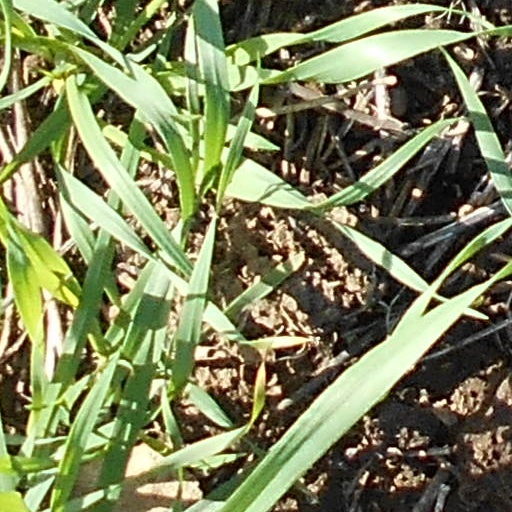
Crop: wheat